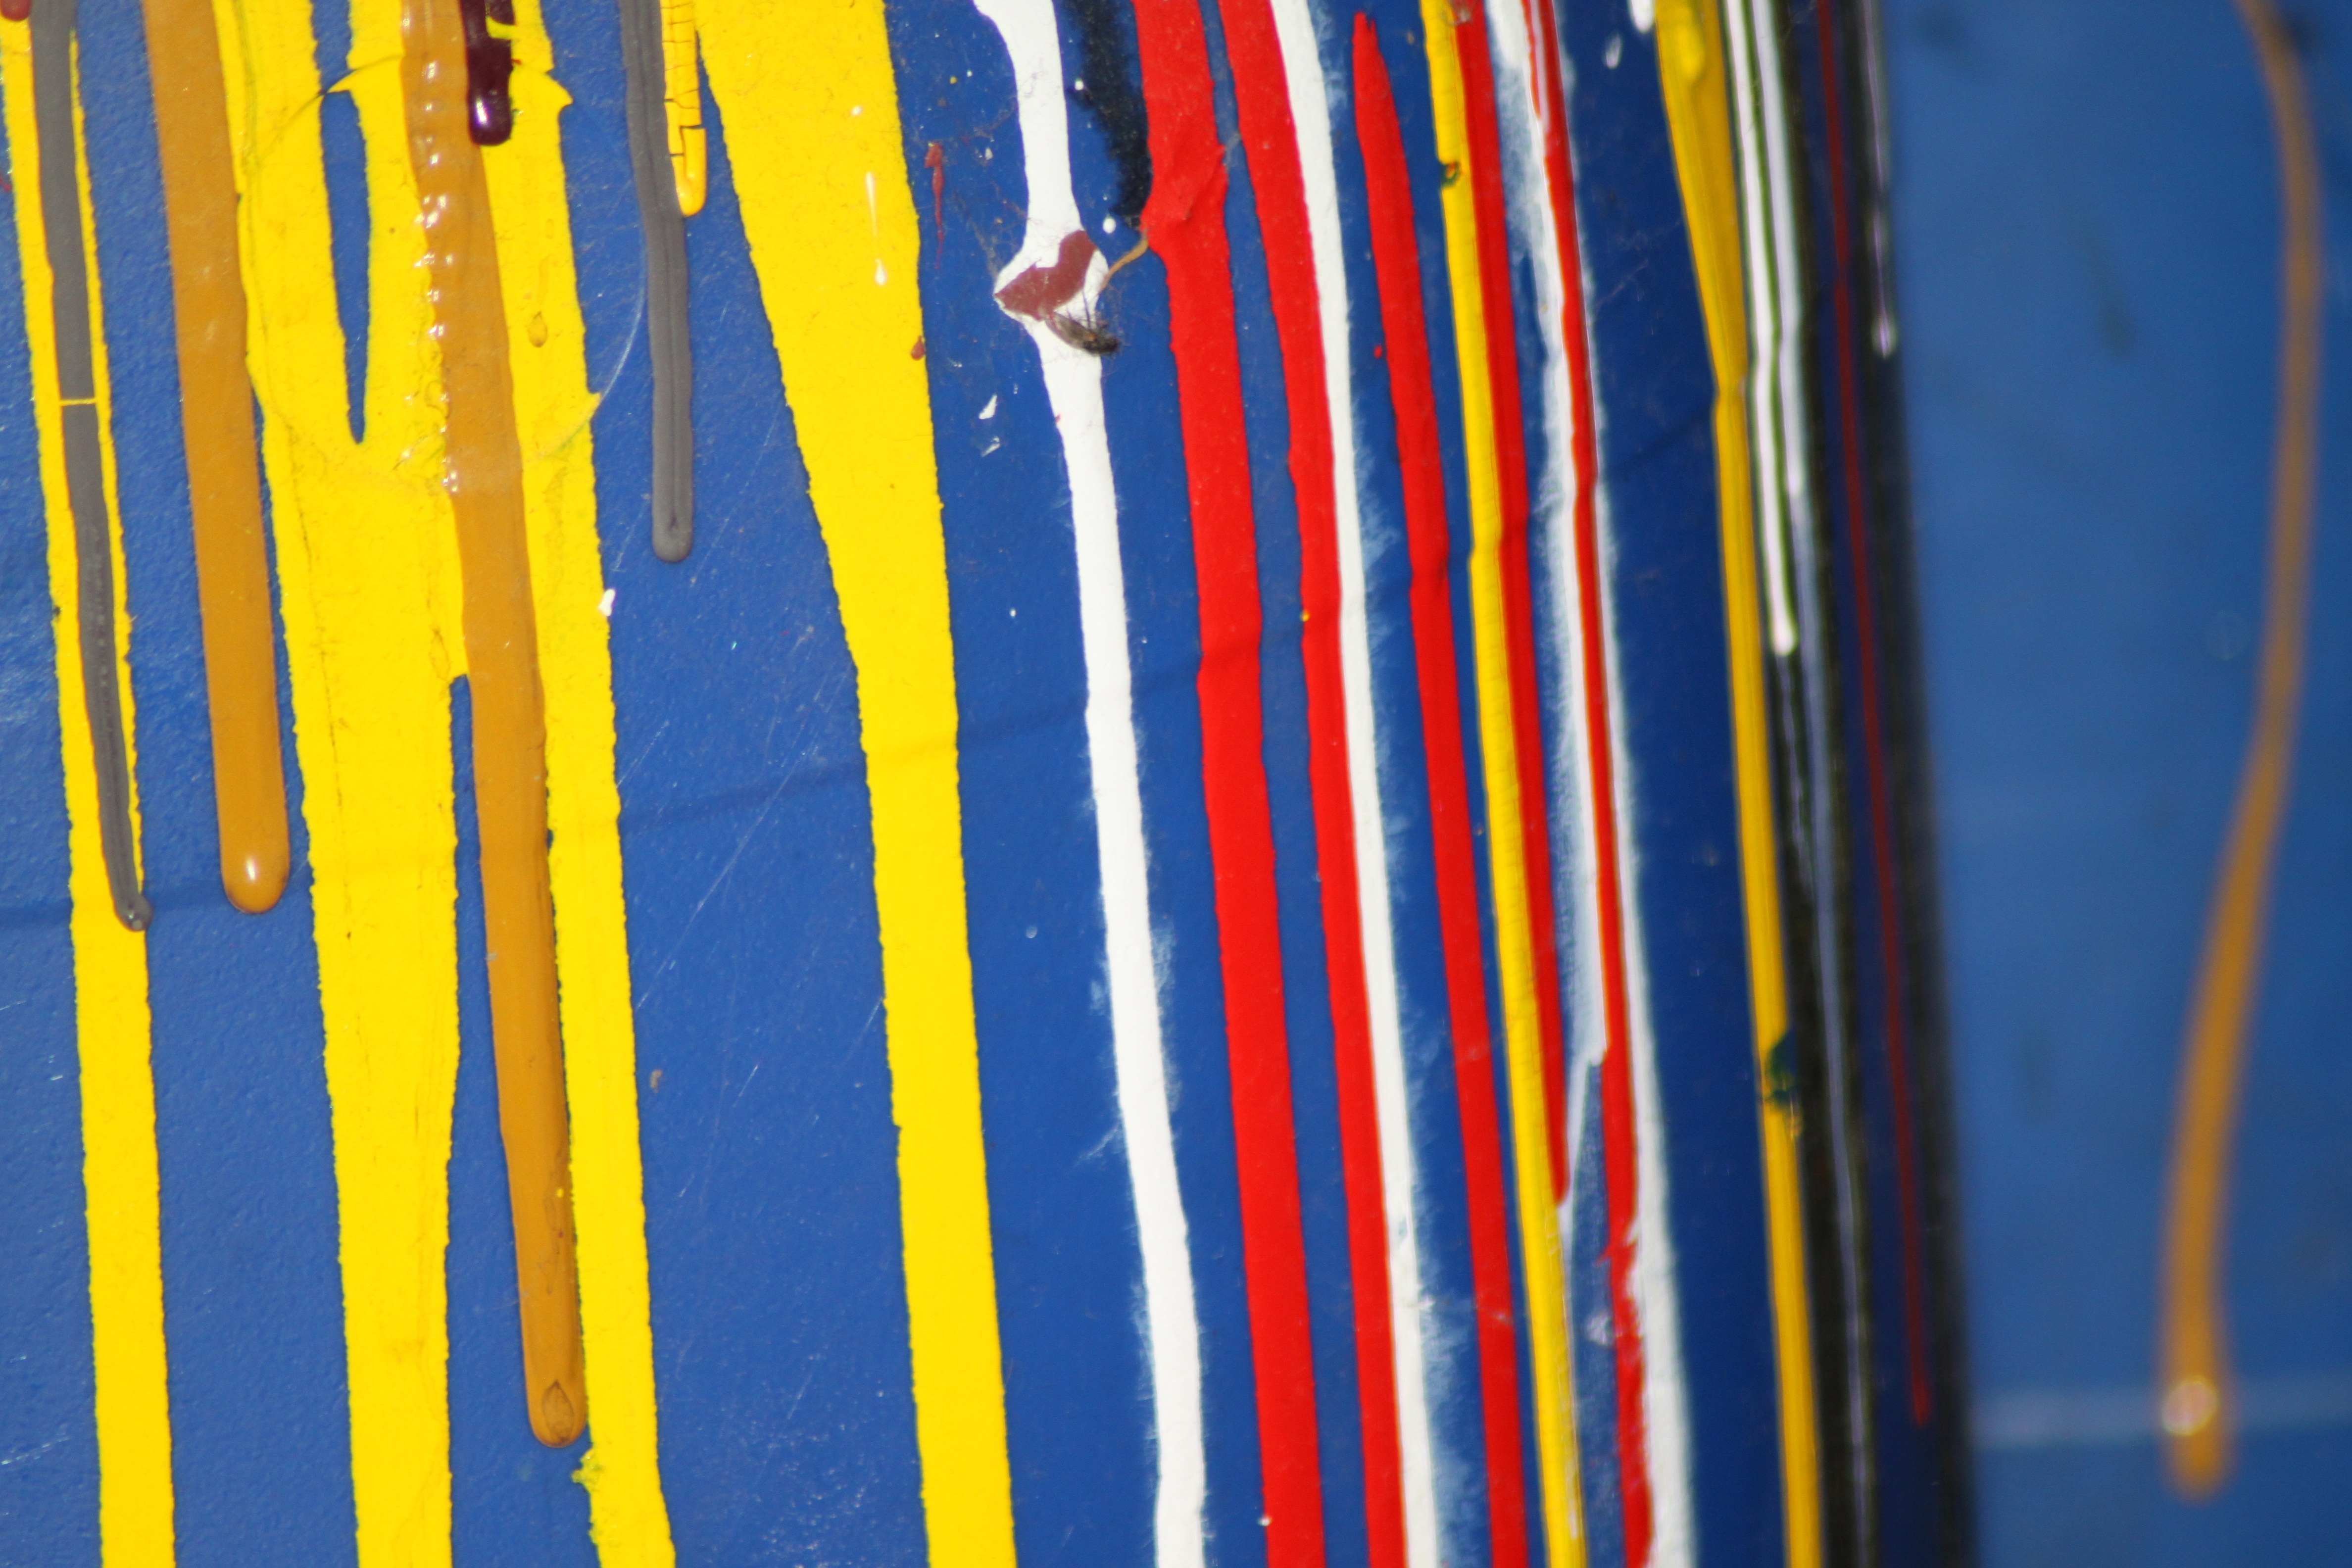
creative, pattern, line, color, flag, paint, blue, clothing, colorful, yellow, painting, background, flag of the united states